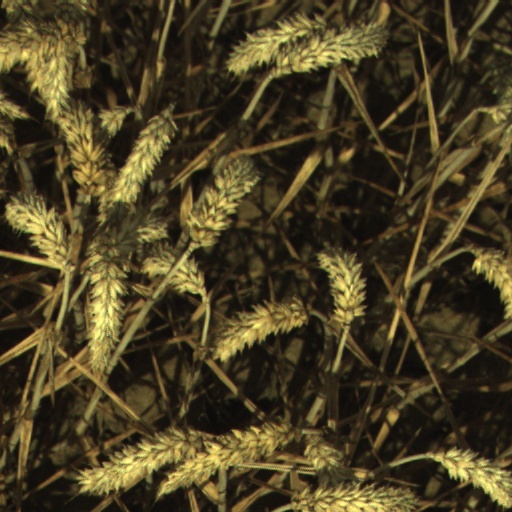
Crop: wheat